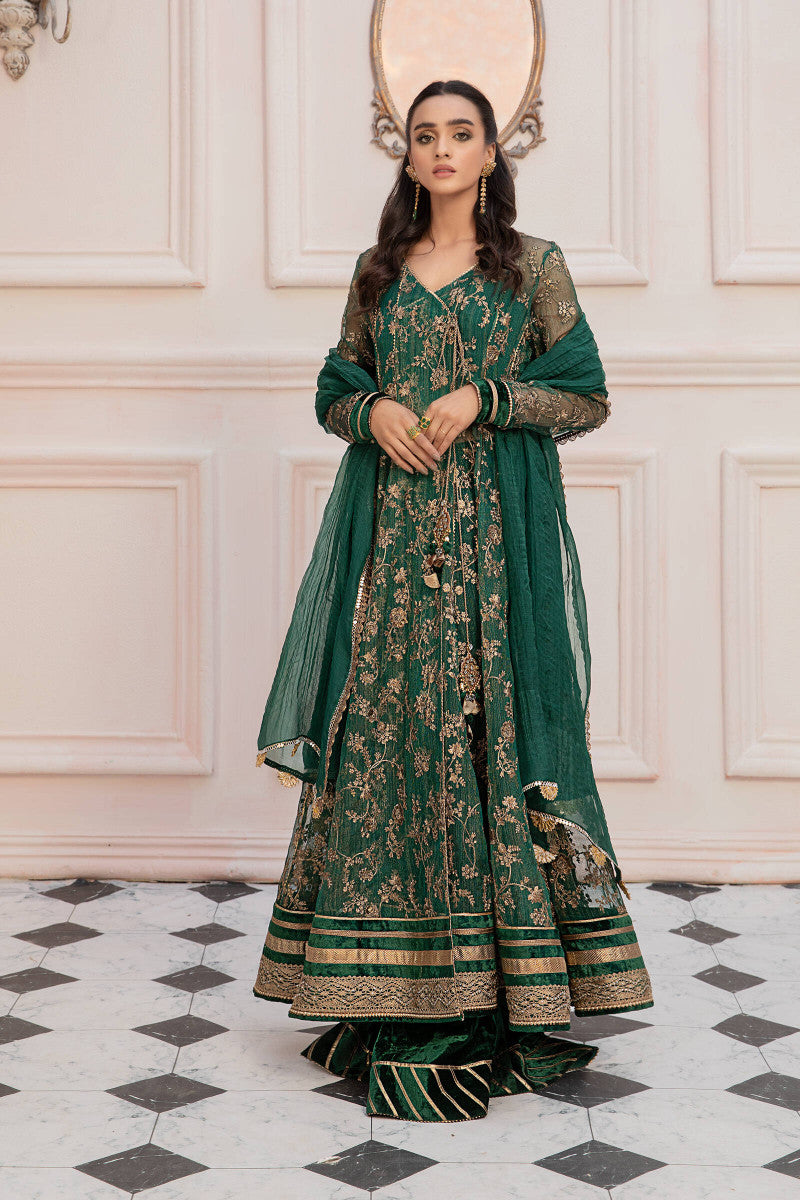
dark green embroidered net anarkali suit